Erik Marxen

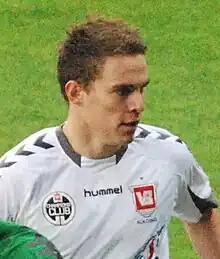
Marxen with Vejle-Kolding in 2011

Erik Marxen (born 2 December 1990) is a Danish professional footballer who plays as a centre-back for Danish Superliga club Nordsjælland.